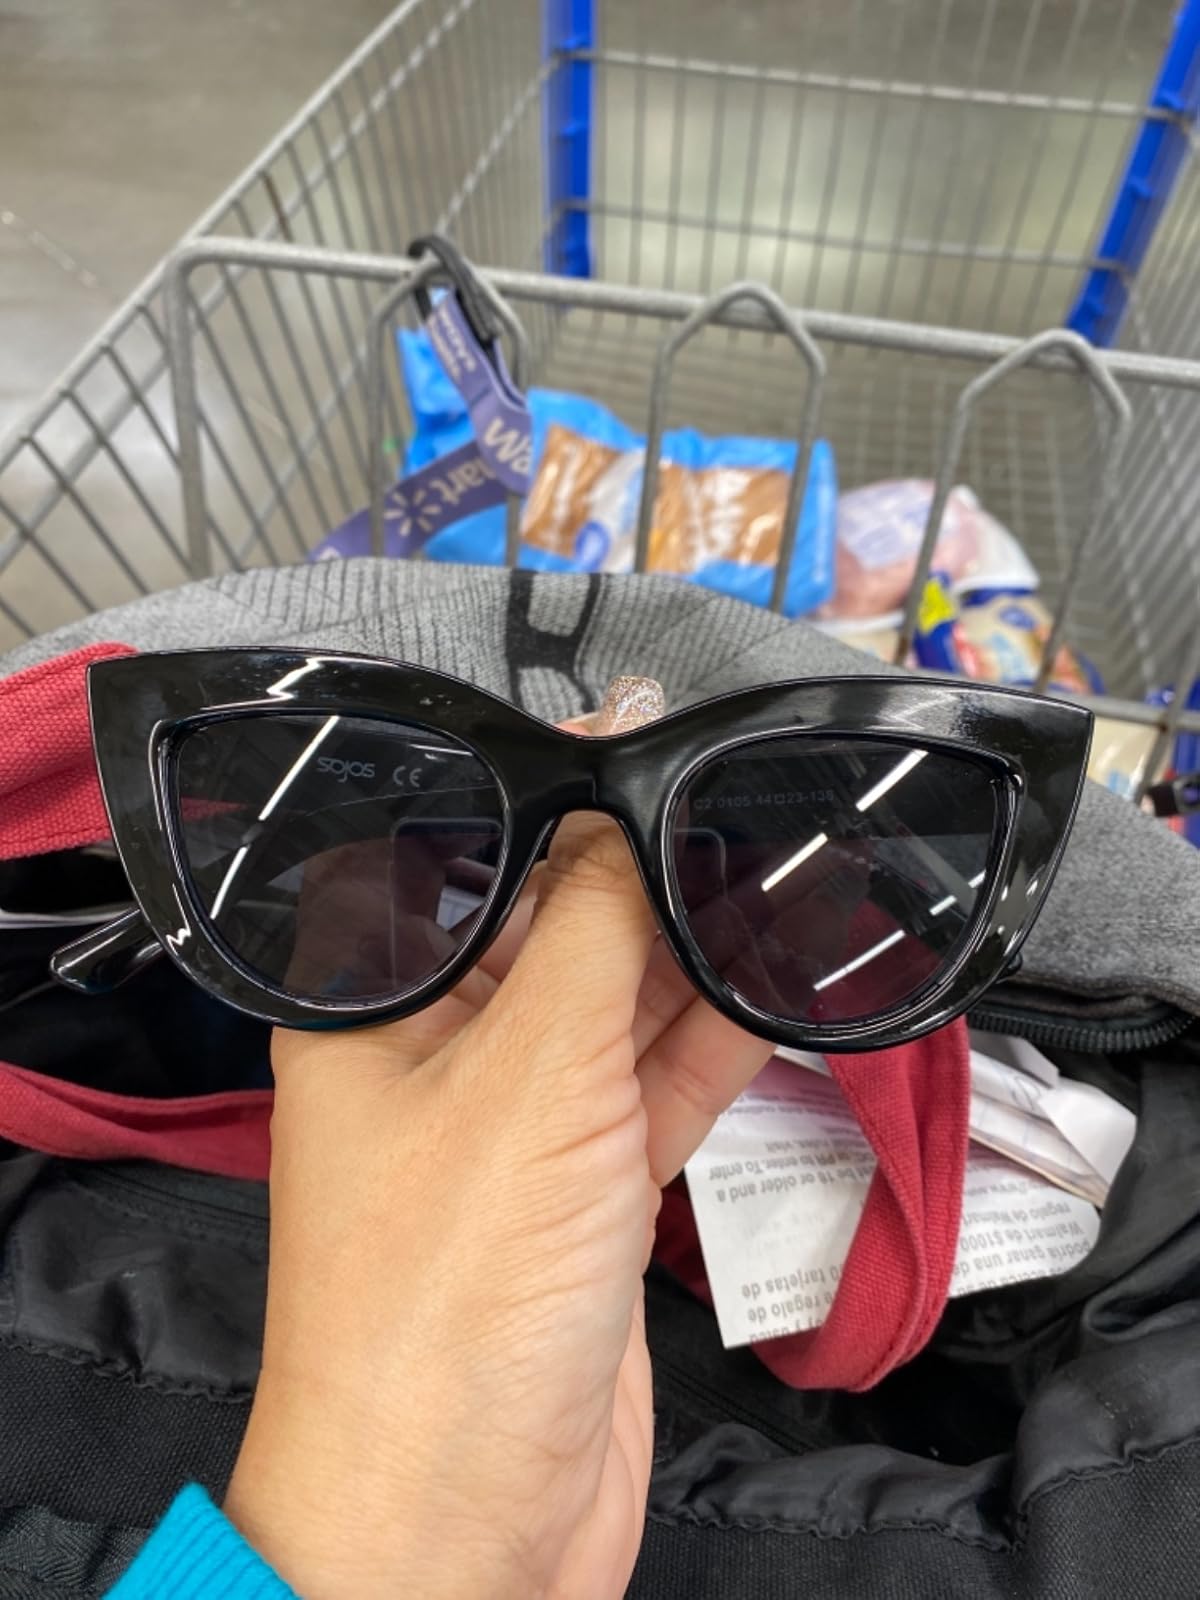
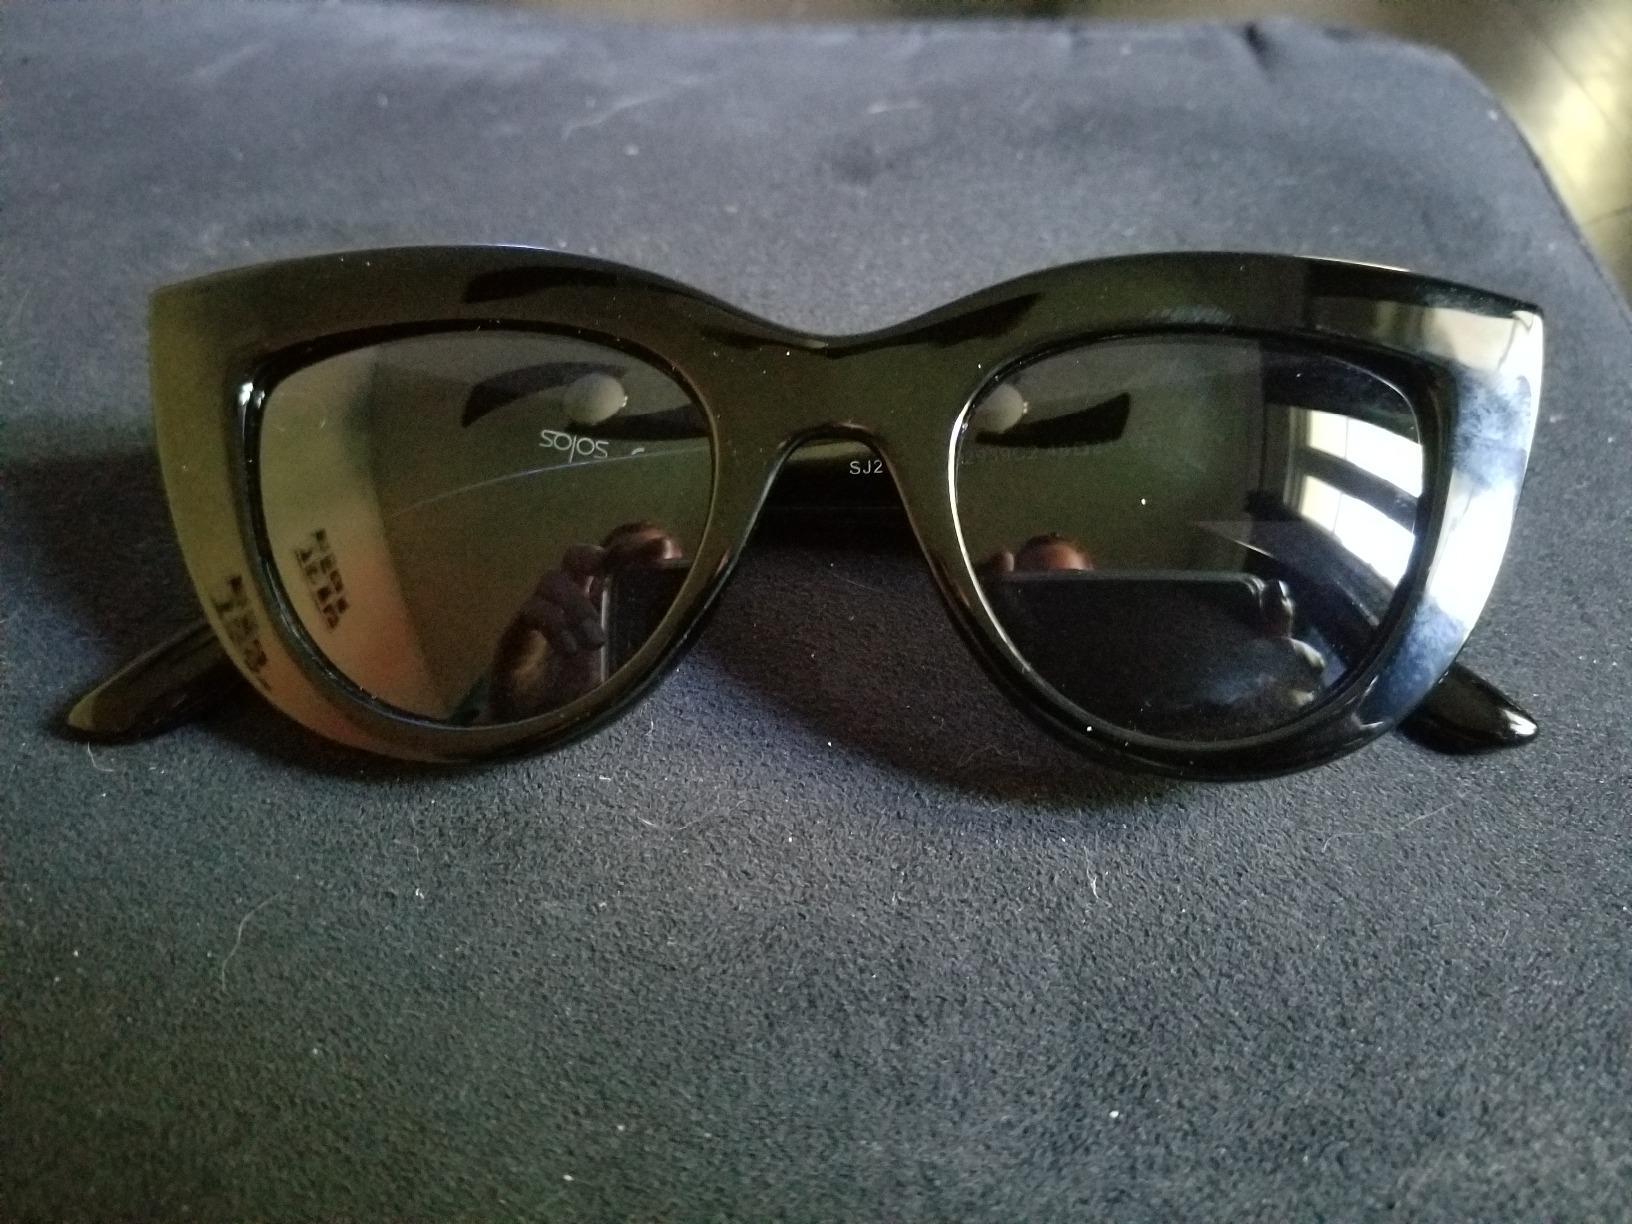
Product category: accessories_sunglasses
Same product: yes